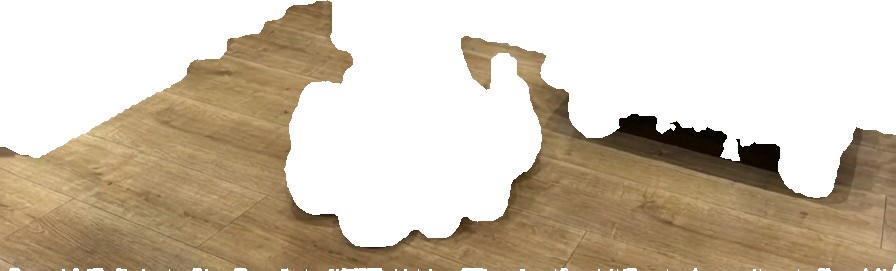
Surface category: floors